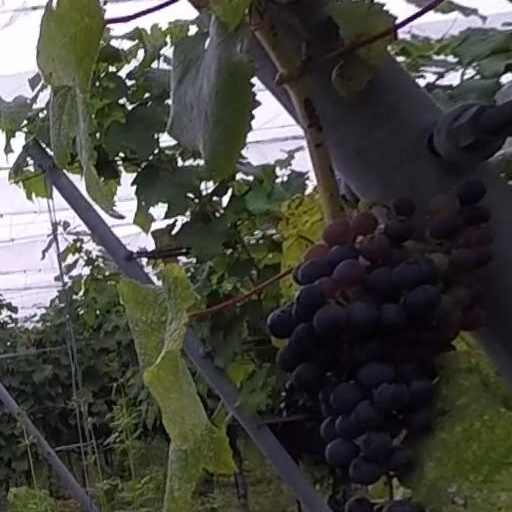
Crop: grape